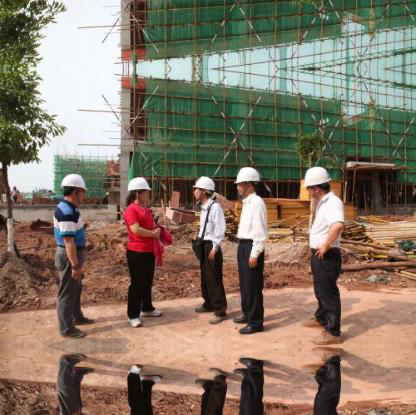
Objects in the image:
label: helmet
label: helmet
label: helmet
label: helmet
label: helmet